Maxine Seear

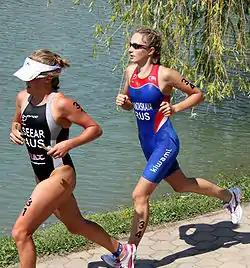
Maxime Seear (left)

Maxine Seear (born 18 December 1984 in Johannesburg, South Africa) is an athlete from Australia, who competes in triathlons. Seear competed at the second Olympic triathlon at the 2004 Summer Olympics. She did not finish the competition.